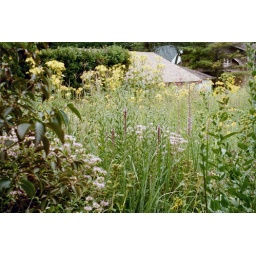
monarda in front, cup plant back